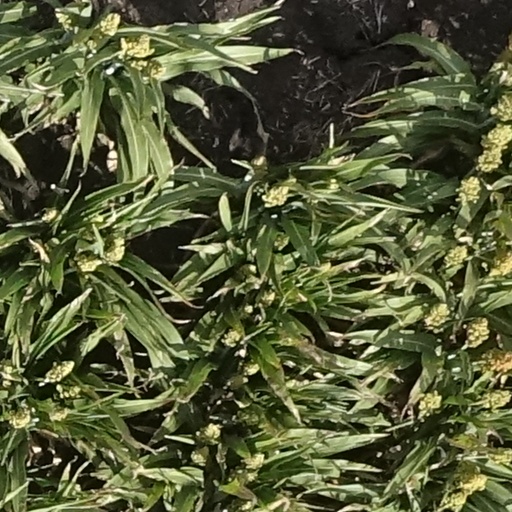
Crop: sorghum